Good Friday closure controversy

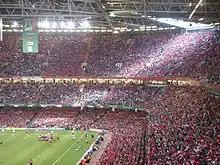
Munster fans inside Millennium Stadium

Attempts to have the date of the match changed to the day before or the day after Good Friday were unsuccessful. On 9 March 2010, and with no alternative date offered for the match, vintners' representatives, recently resigned Minister for Defence Willie O'Dea, and Mayor of Limerick Kevin Kiely were among those to discuss the issue with the Garda Síochána in Limerick. A legal application was determined to be the best solution with "no other option" available.